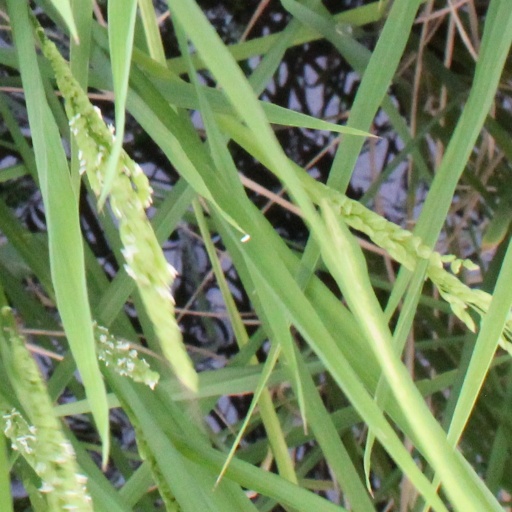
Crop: rice